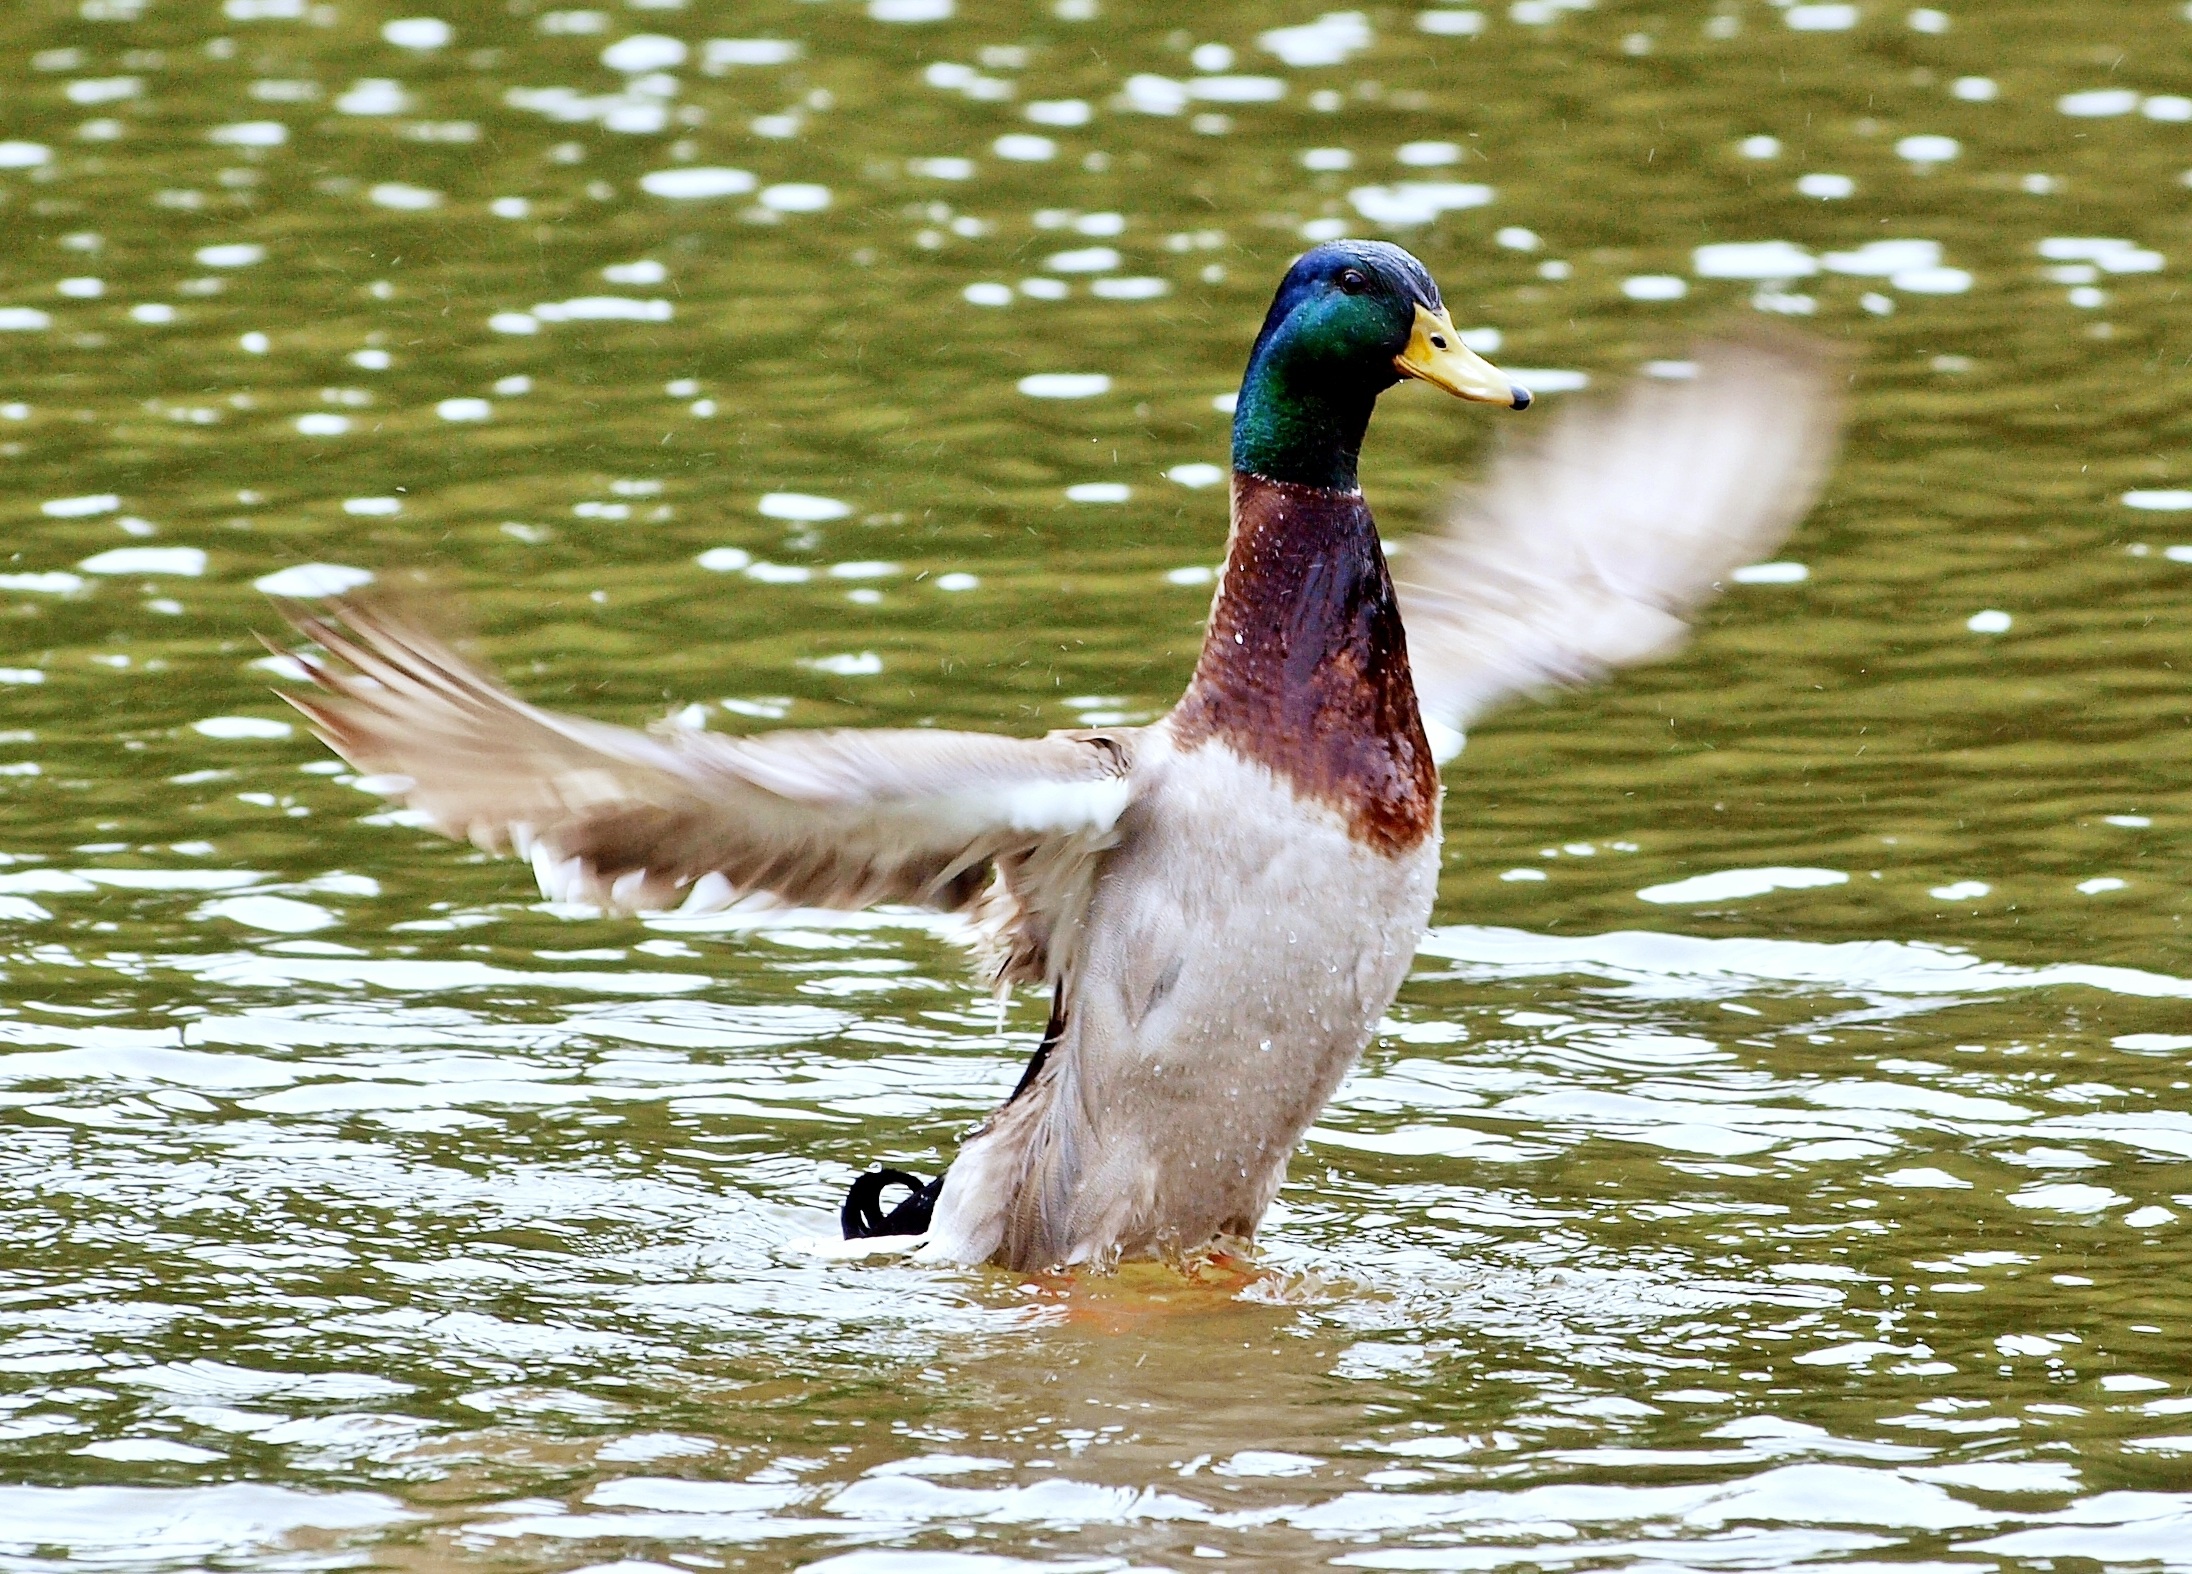
water, nature, bird, wing, animal, wildlife, live, beak, fauna, duck, goose, vertebrate, waterfowl, water bird, mallard, ducks geese and swans, seaduck